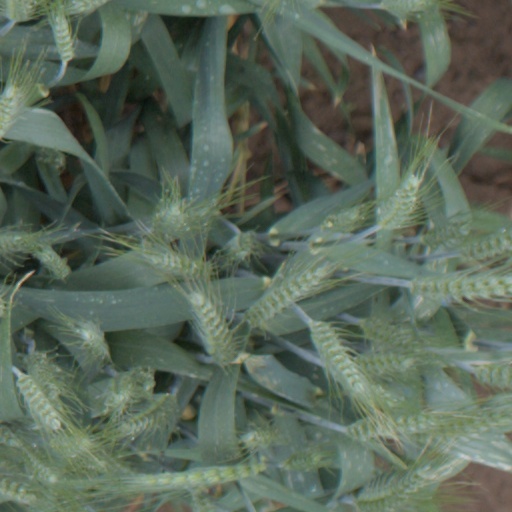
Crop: wheat